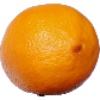
Label: lemon_meyer